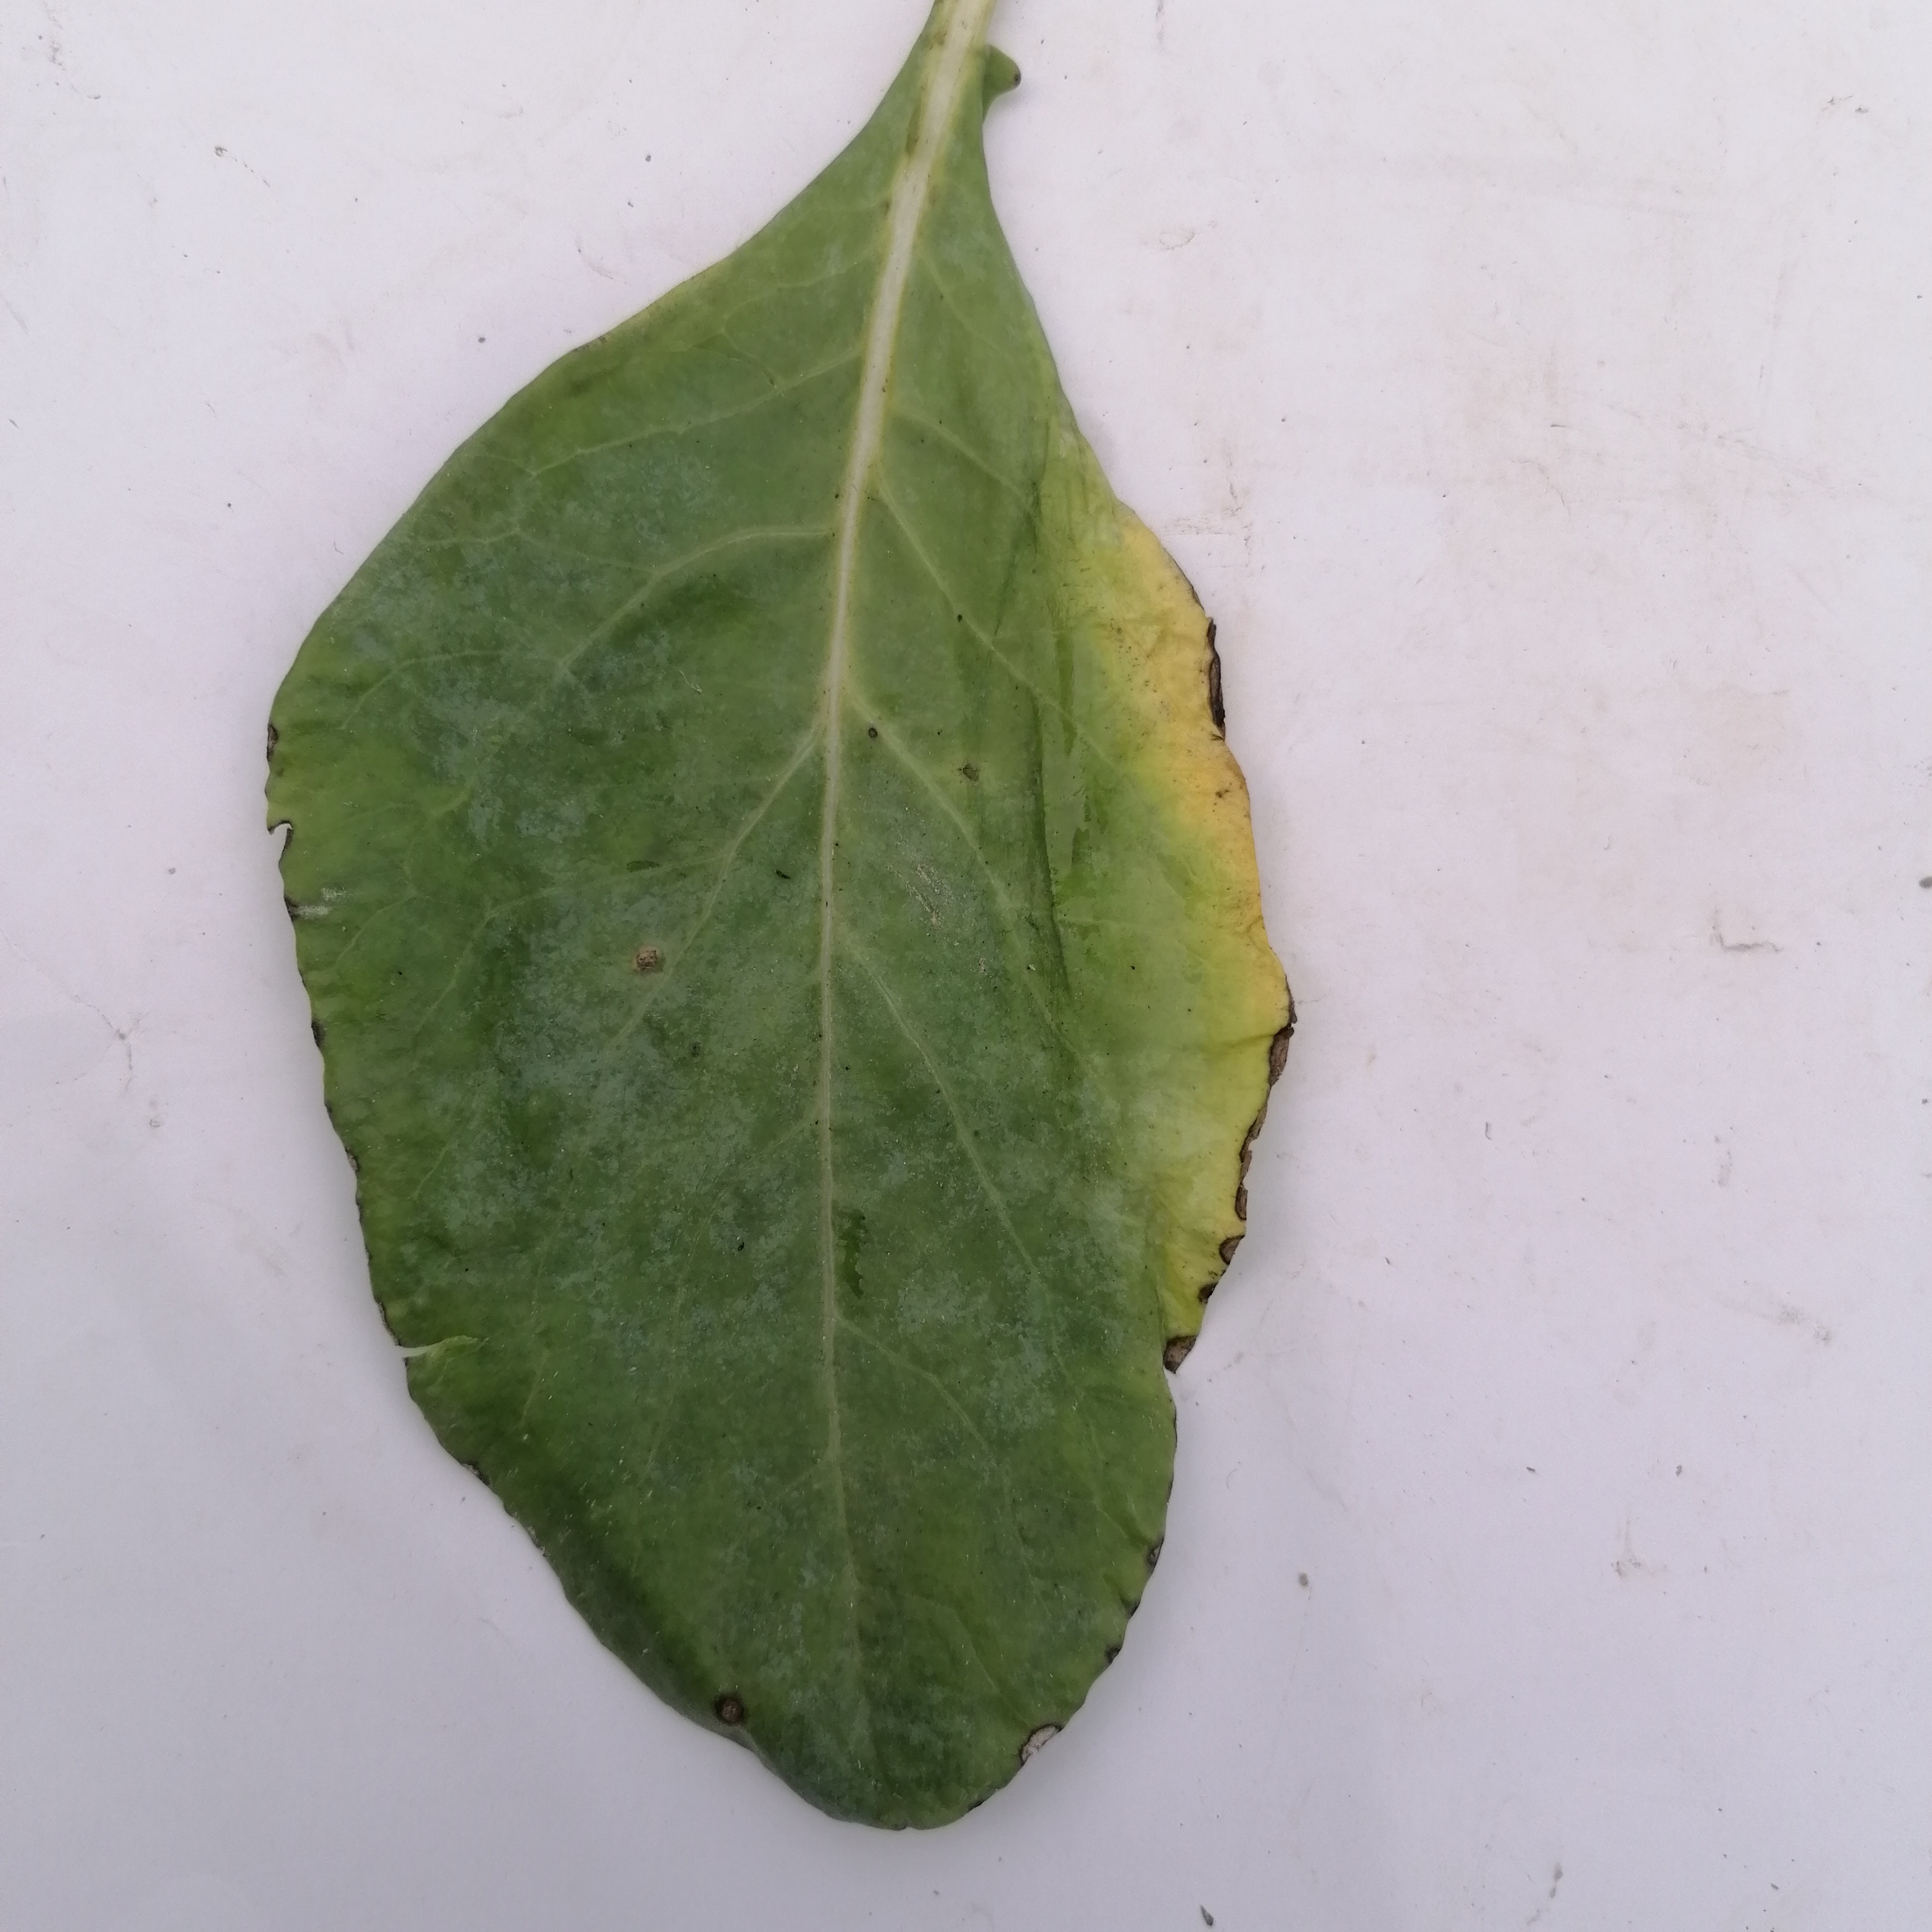
Label: Black Rot